General Motors V platform (RWD)

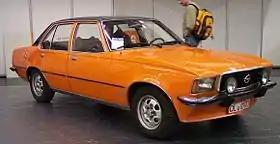
Opel Commodore B (1972–1977)

The V platform (or V-body) is a rear-wheel drive automobile platform that underpinned various General Motors (GM) vehicles from 1966 through to its final discontinuation in 2007. The V platform was developed in the 1960s by the German subsidiary of GM, Opel, and underpinned vehicles competing in the European E-segment, with the Opel Rekord and Opel Omega being its two most prolific nameplates.